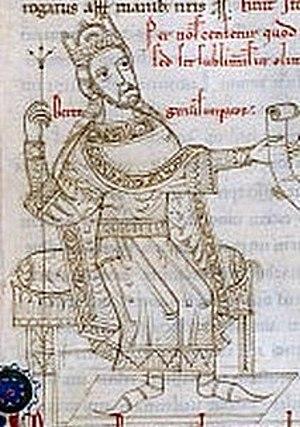
Bérenger Iᵉʳ de Frioul, dit aussi Bérenger Iᵉʳ d'Italie, est marquis de Frioul, roi d'Italie et empereur d'Occident de 915 à sa mort, par assassinat, le 7 avril 924.